Golden Ivory

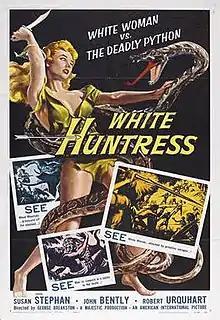
US Film poster by Albert Kallis

Golden Ivory is a 1954 British adventure film shot in Kenya. It was directed by George P. Breakston and starred Robert Urquhart, John Bentley and Susan Stephen. The film was shot in Eastmancolor with prints by Technicolor. Released in colour in the United States as Outlaw Safari, it was later released as White Huntress in black and white.